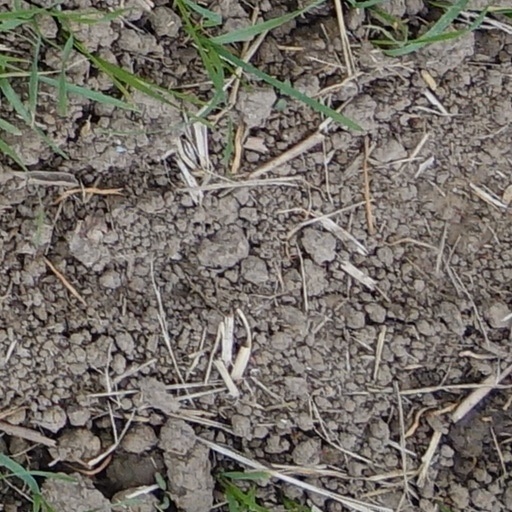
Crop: wheat